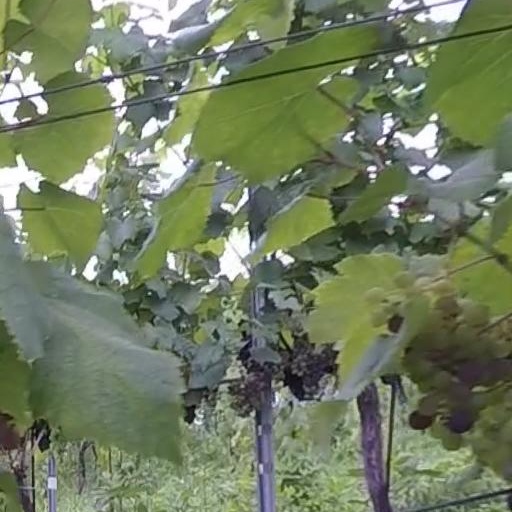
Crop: grape